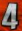
Number: 4